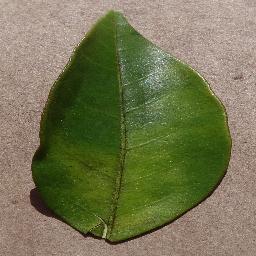
Label: Orange___Haunglongbing_(Citrus_greening)